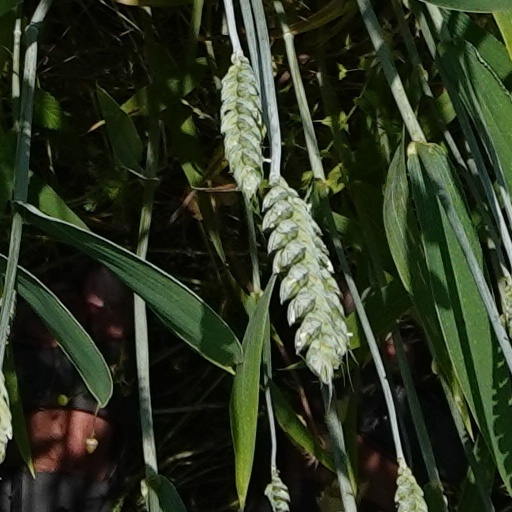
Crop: wheat